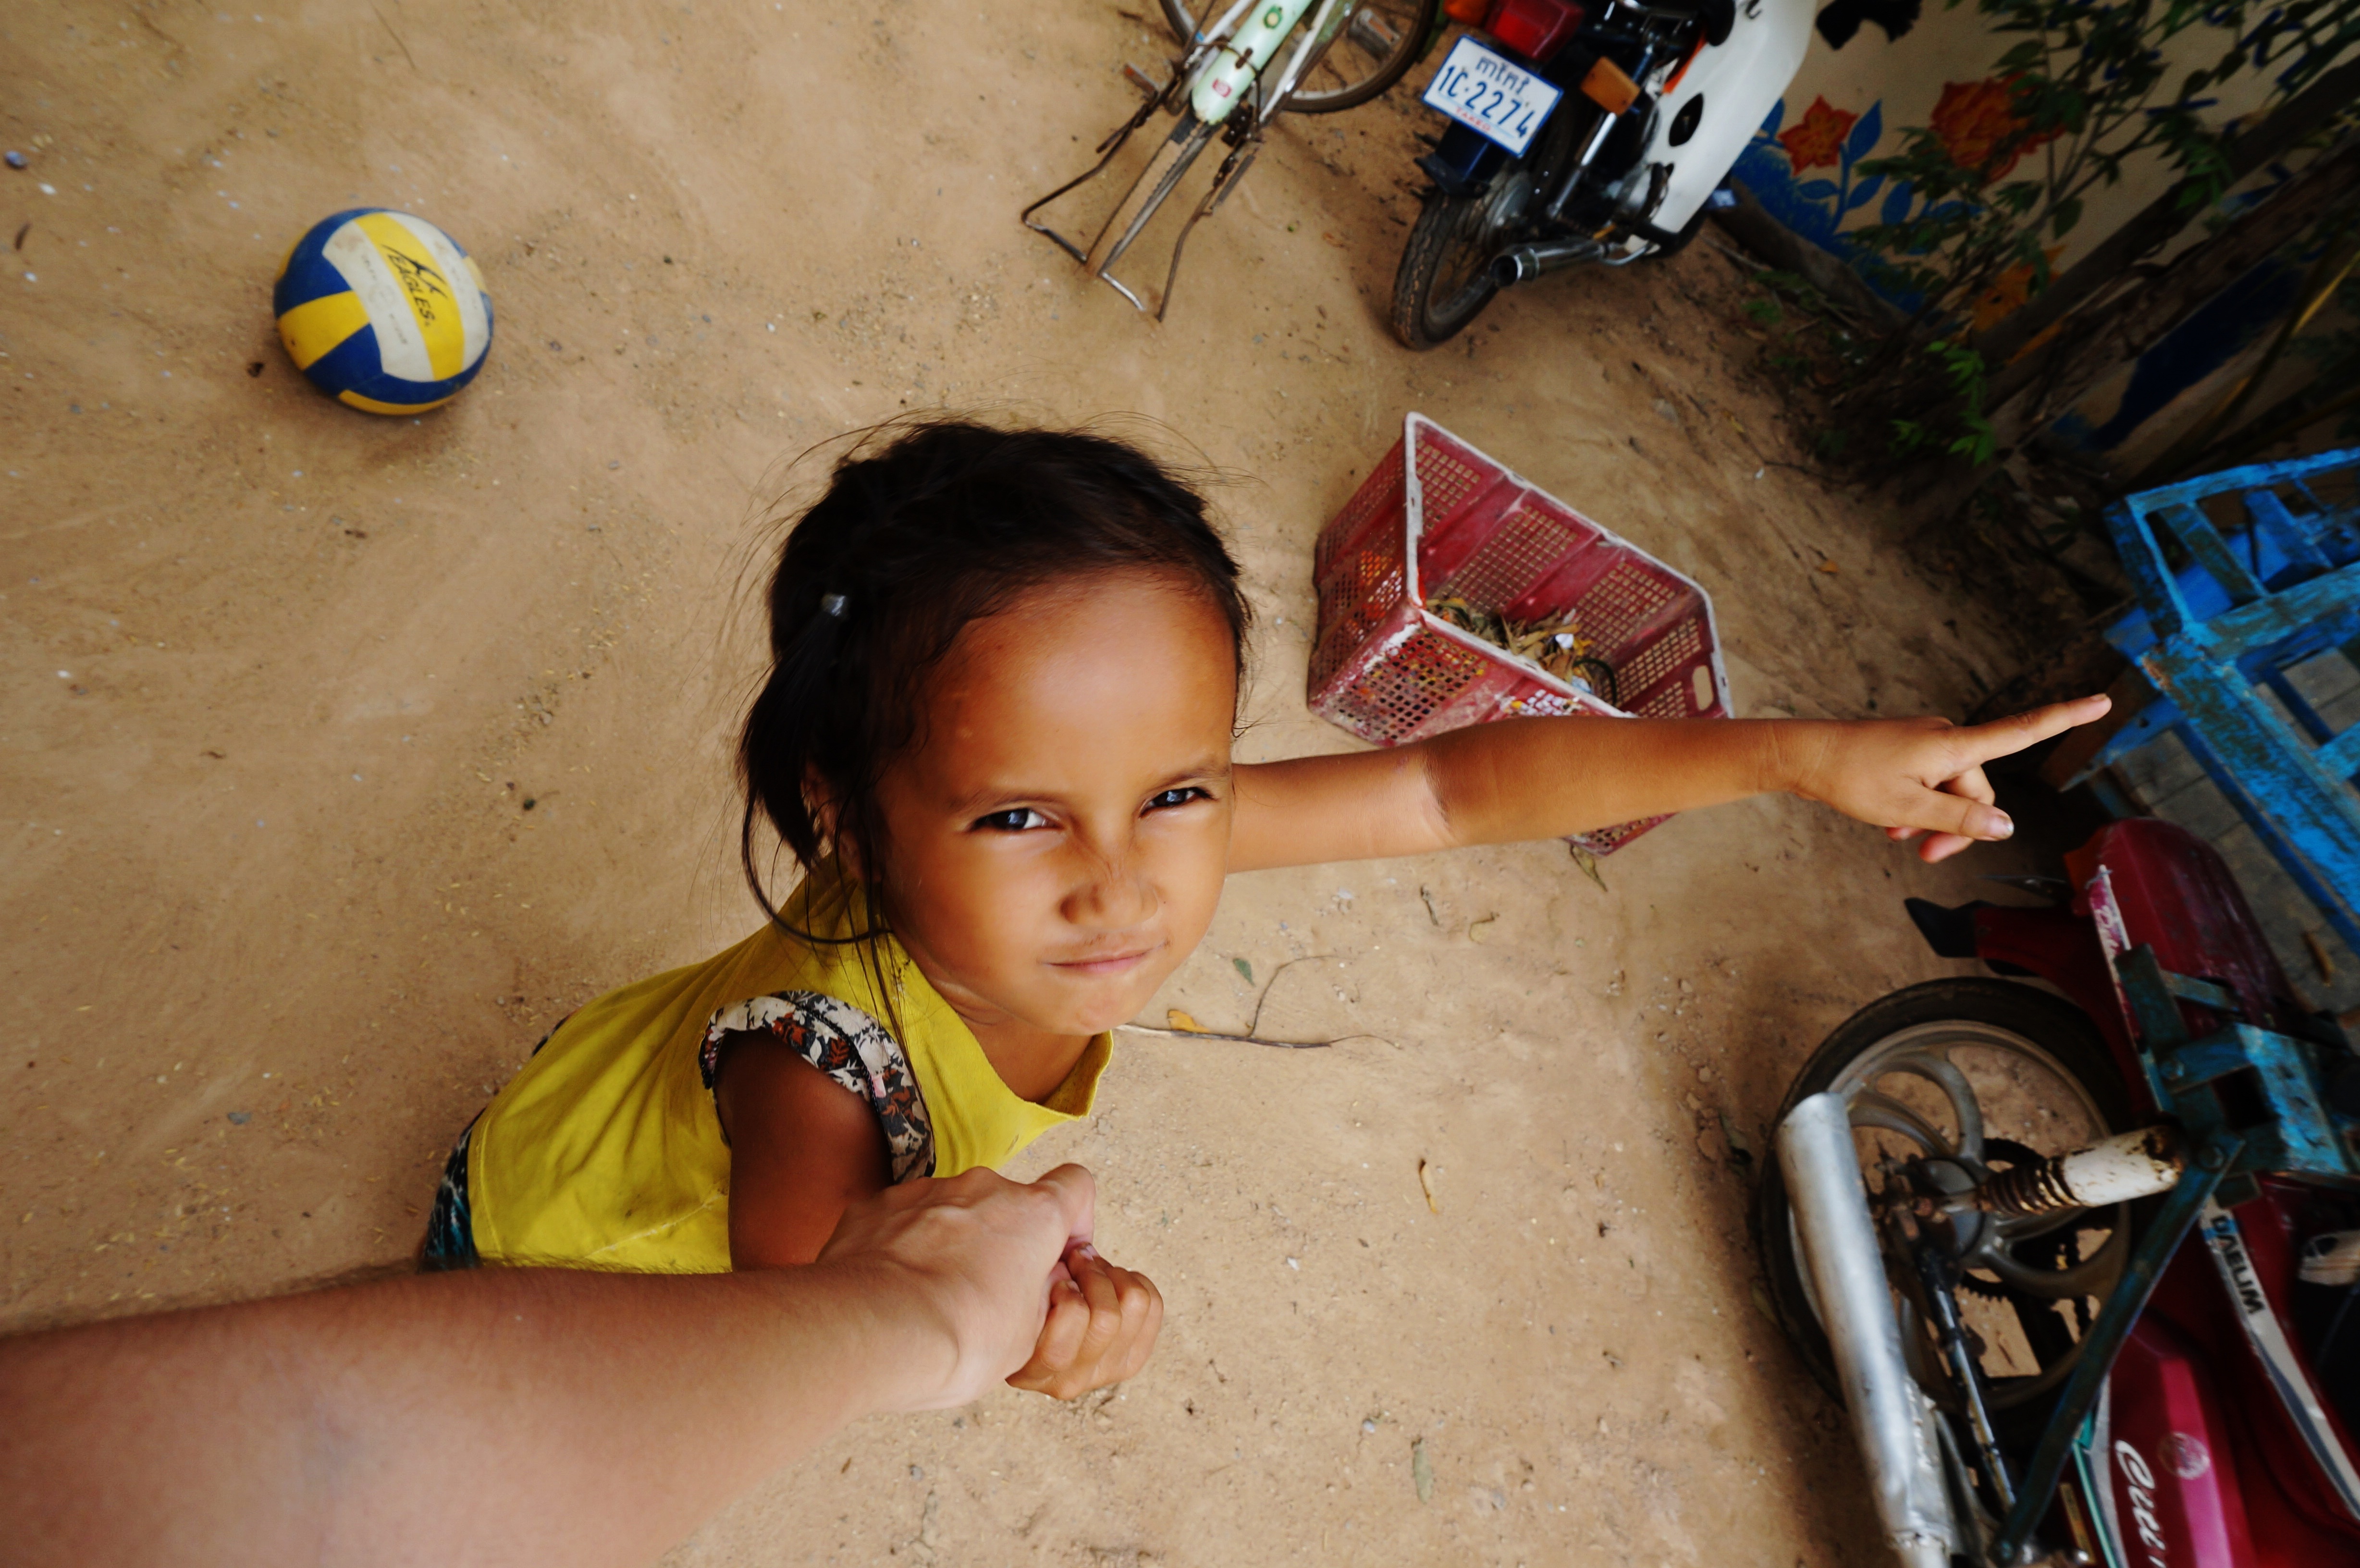
hand, person, people, girl, play, countryside, kid, adventure, village, color, child, point, hold, fun, cambodia, see, volunteer, poor, volunteering